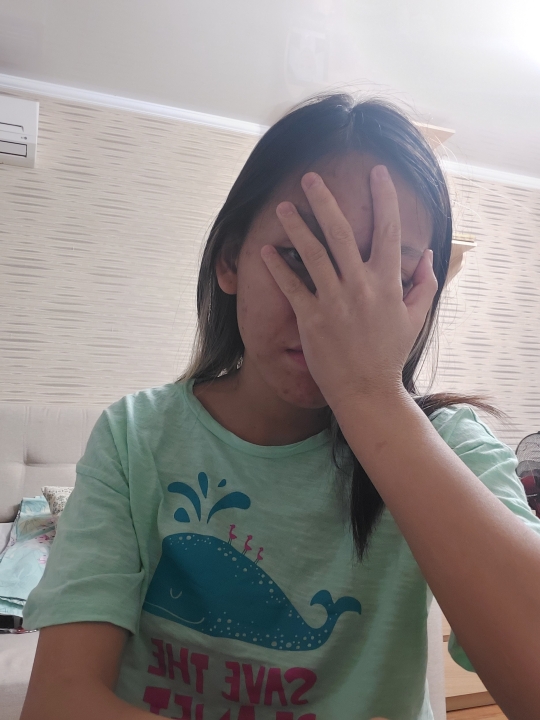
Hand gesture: no_gesture